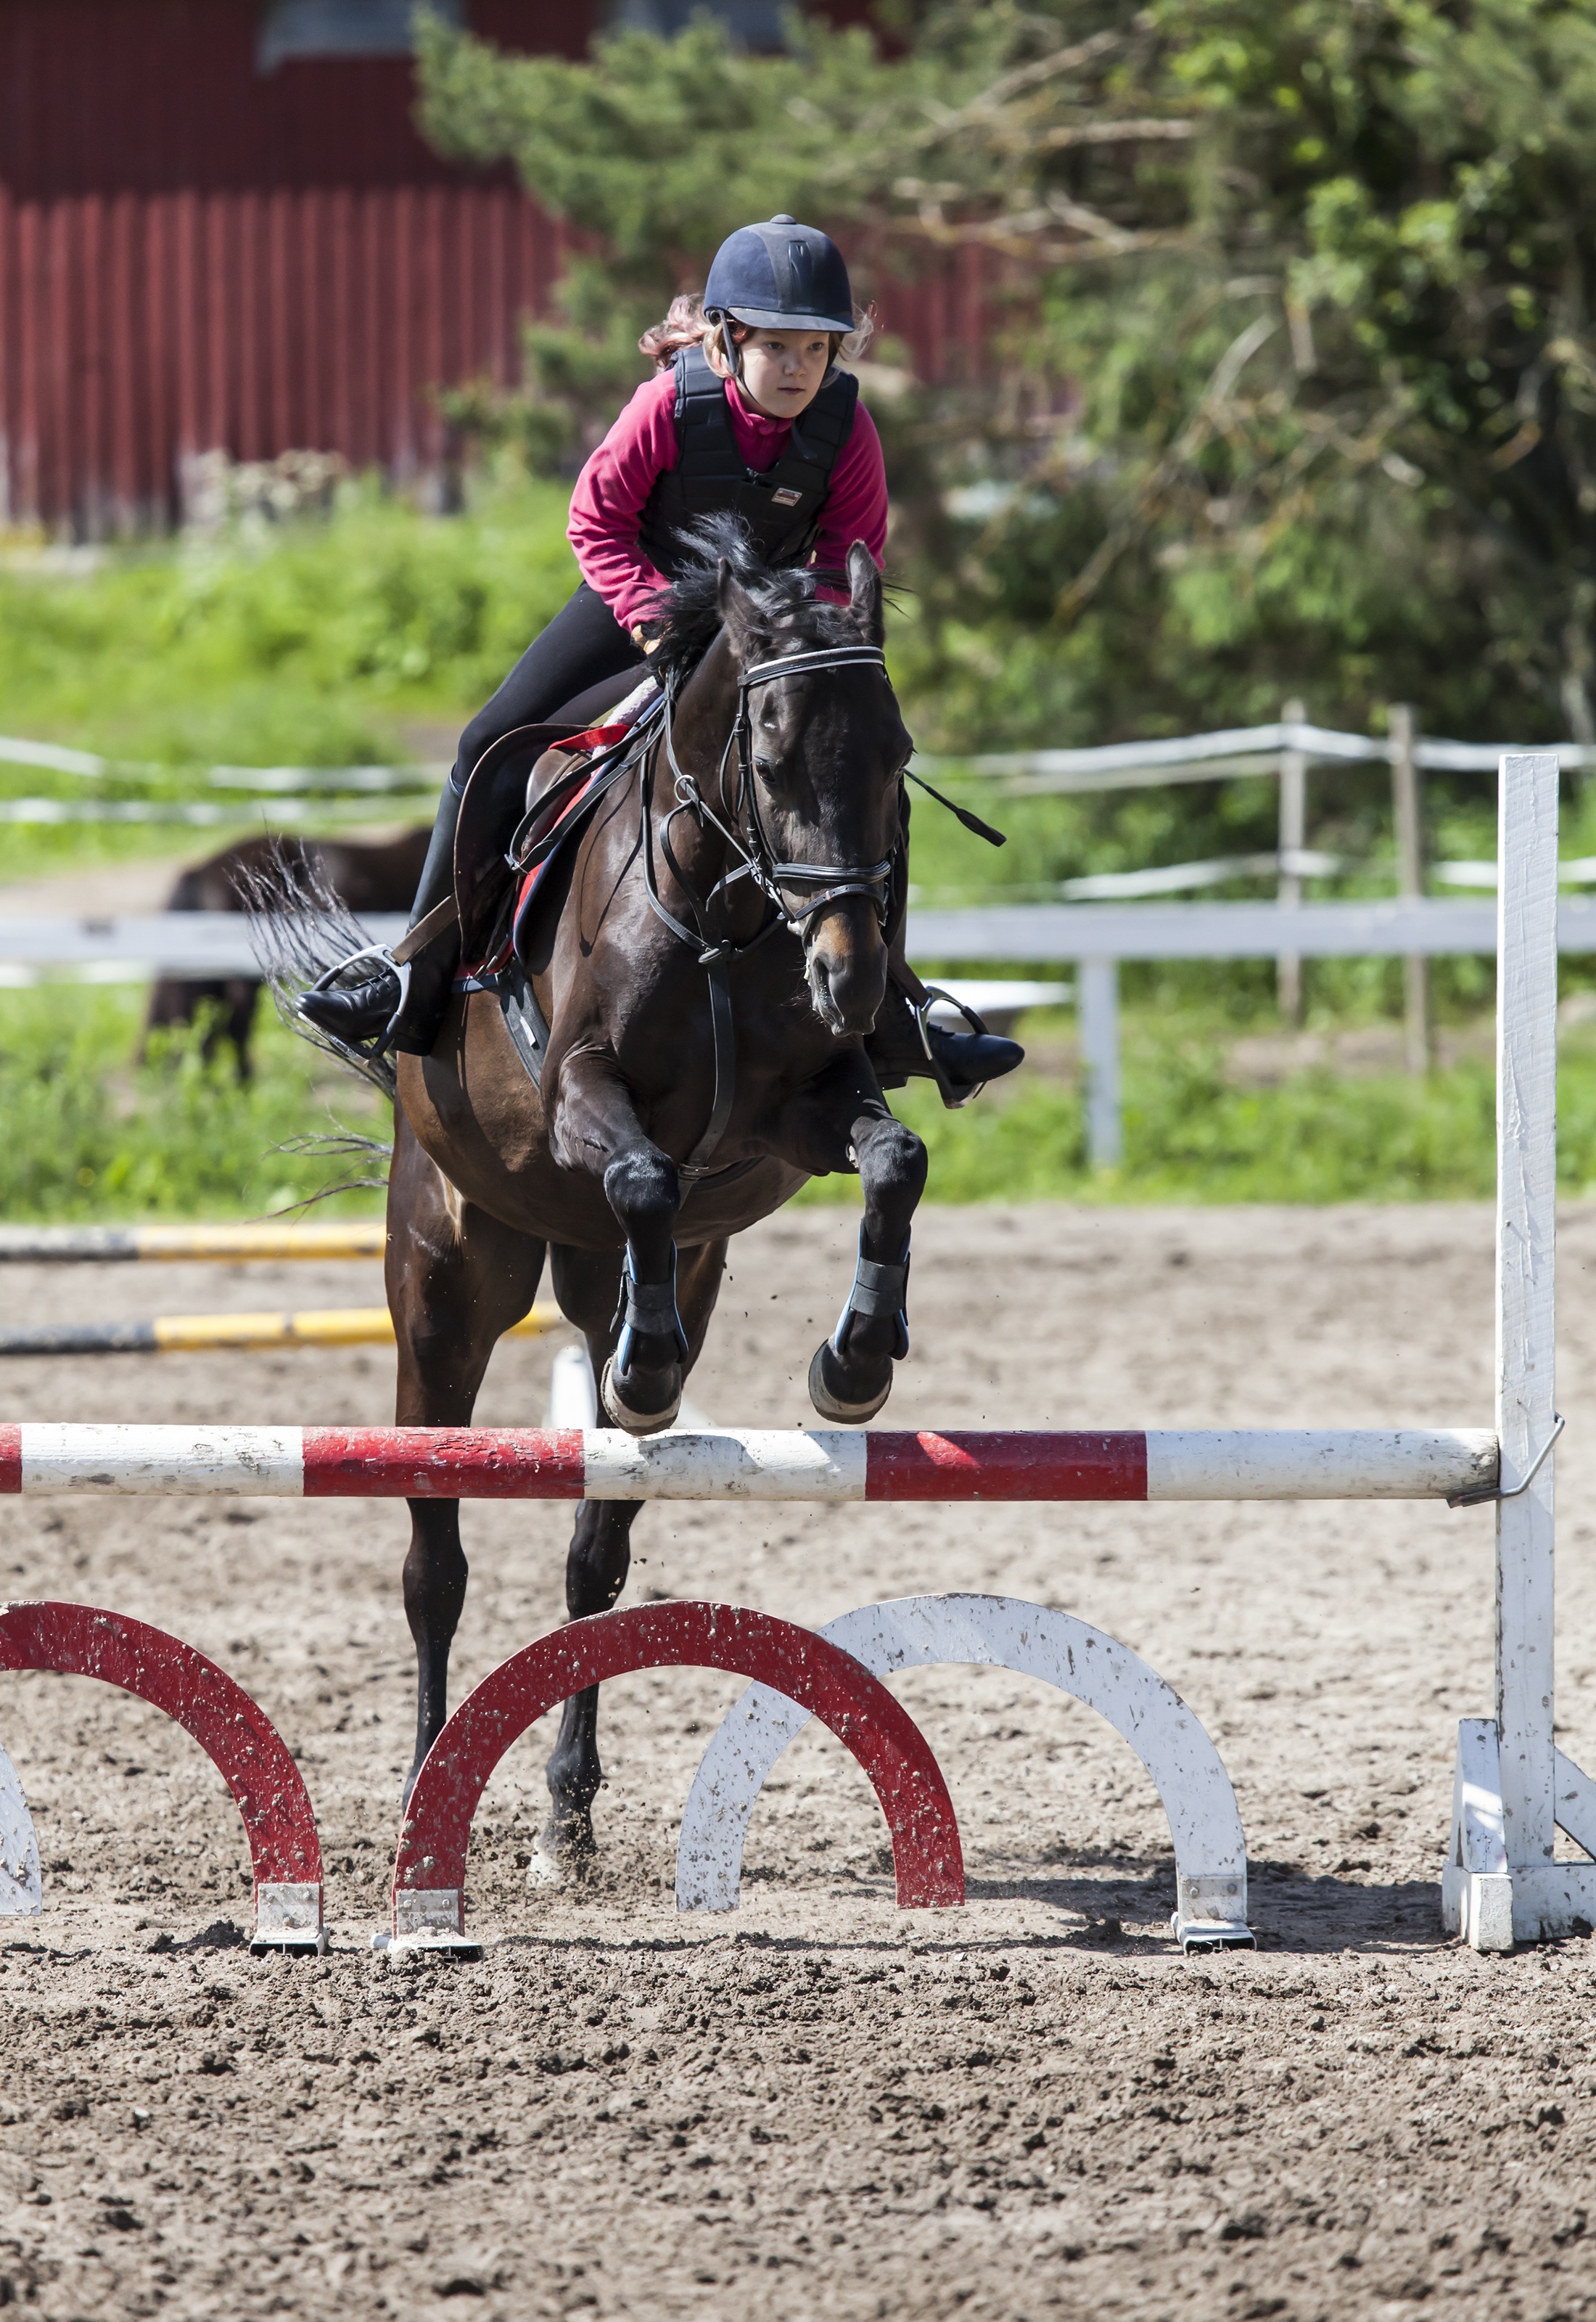
girl, recreation, jumping, horse, stallion, race, sports, racing, jockey, western riding, horseback riding, equestrianism, equitation, physical exercise, eventing, show jumping, outdoor recreation, barrel racing, horse like mammal, human action, animal sports, english riding, equestrian sport, hunt seat, animal training, high jump